Berkley Center for Religion, Peace, and World Affairs

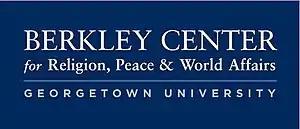
Logo of the Berkley Center for Religion, Peace, and World Affairs at Georgetown University

The Berkley Center for Religion, Peace, and World Affairs (or simply Berkley Center) is an academic research center at Georgetown University in Washington, DC dedicated to the interdisciplinary study of religion, ethics, and politics. The center was founded in 2006 under a gift from William R. Berkley, a member of Georgetown's Board of Directors. The center's founding director is Thomas Banchoff.